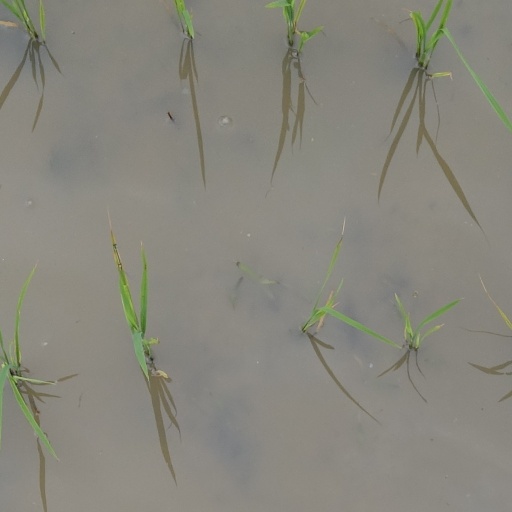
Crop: rice